Answer in natural language. Is framed landscape photograph with black wood frame further away or in front of dark brown wooden bed with white blanket? Choose between the following options: further away or in front
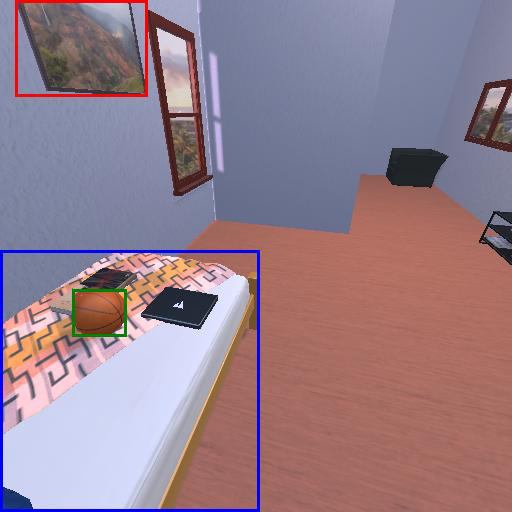
<answer>further away</answer>